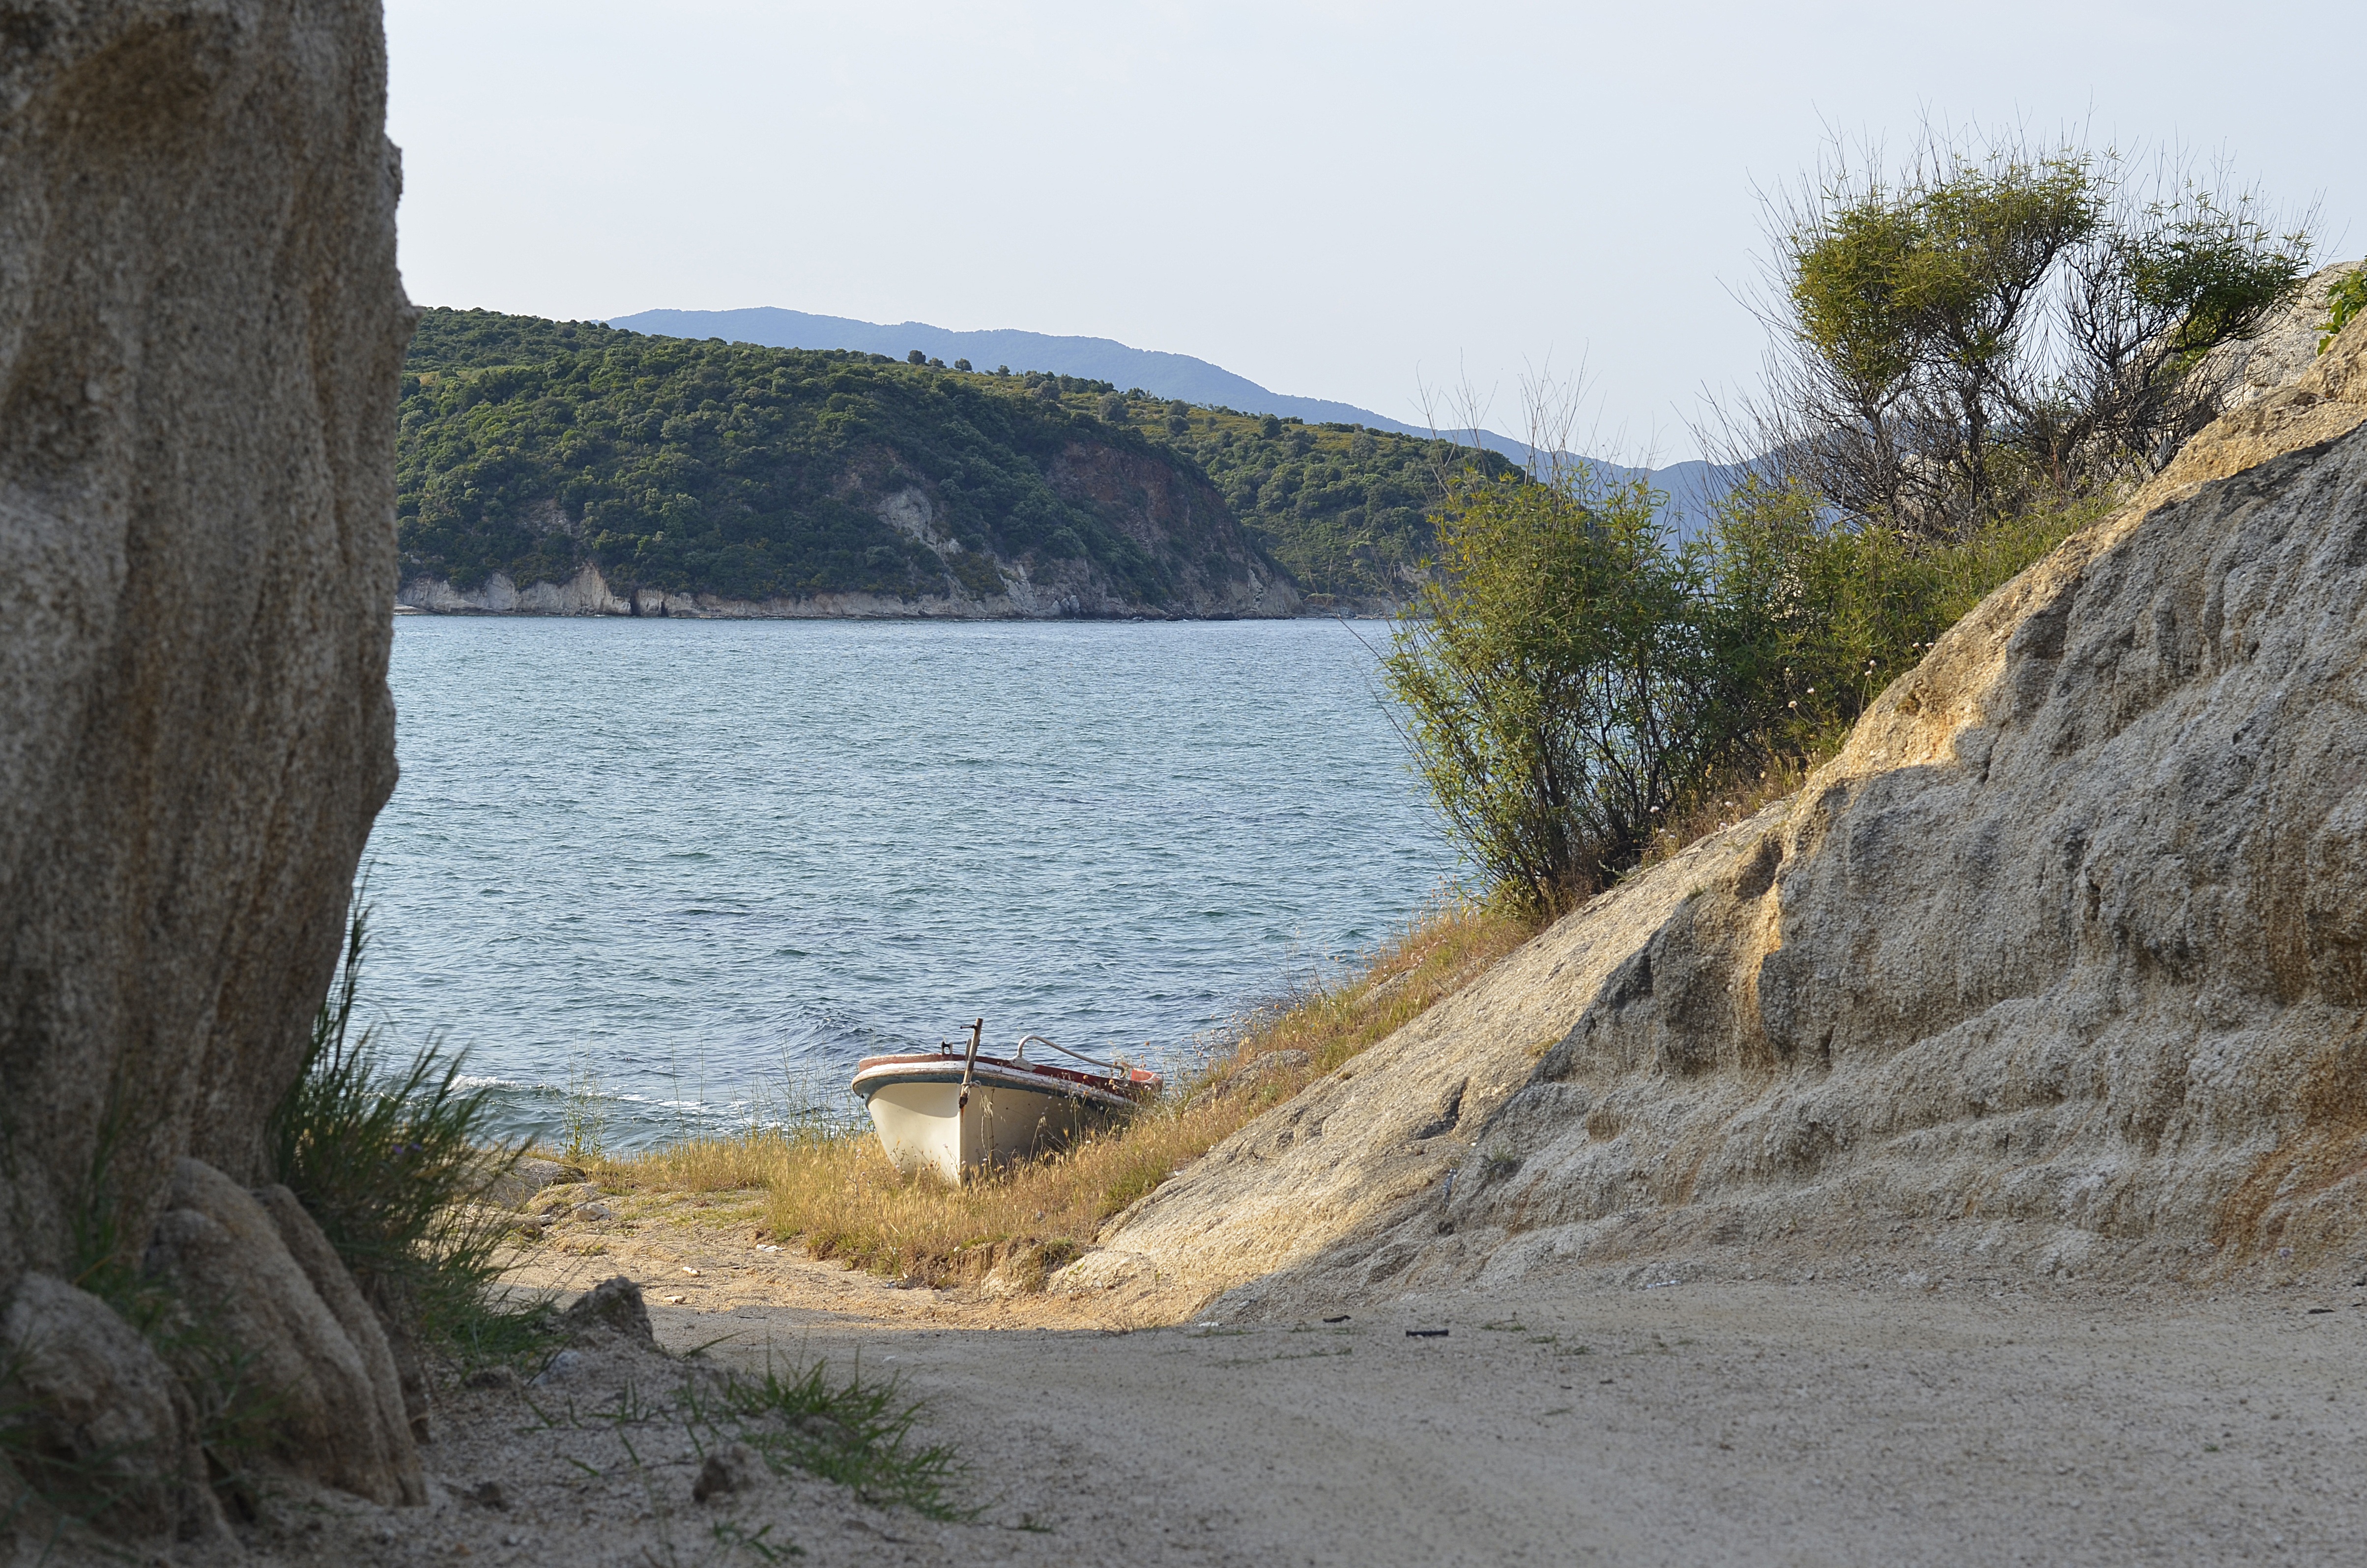
sea, coast, nature, rock, mountain, boat, hill, lake, cliff, holiday, bay, reservoir, terrain, waterway, infrastructure, greece, loch, halkidiki, mount athos, the aegean sea